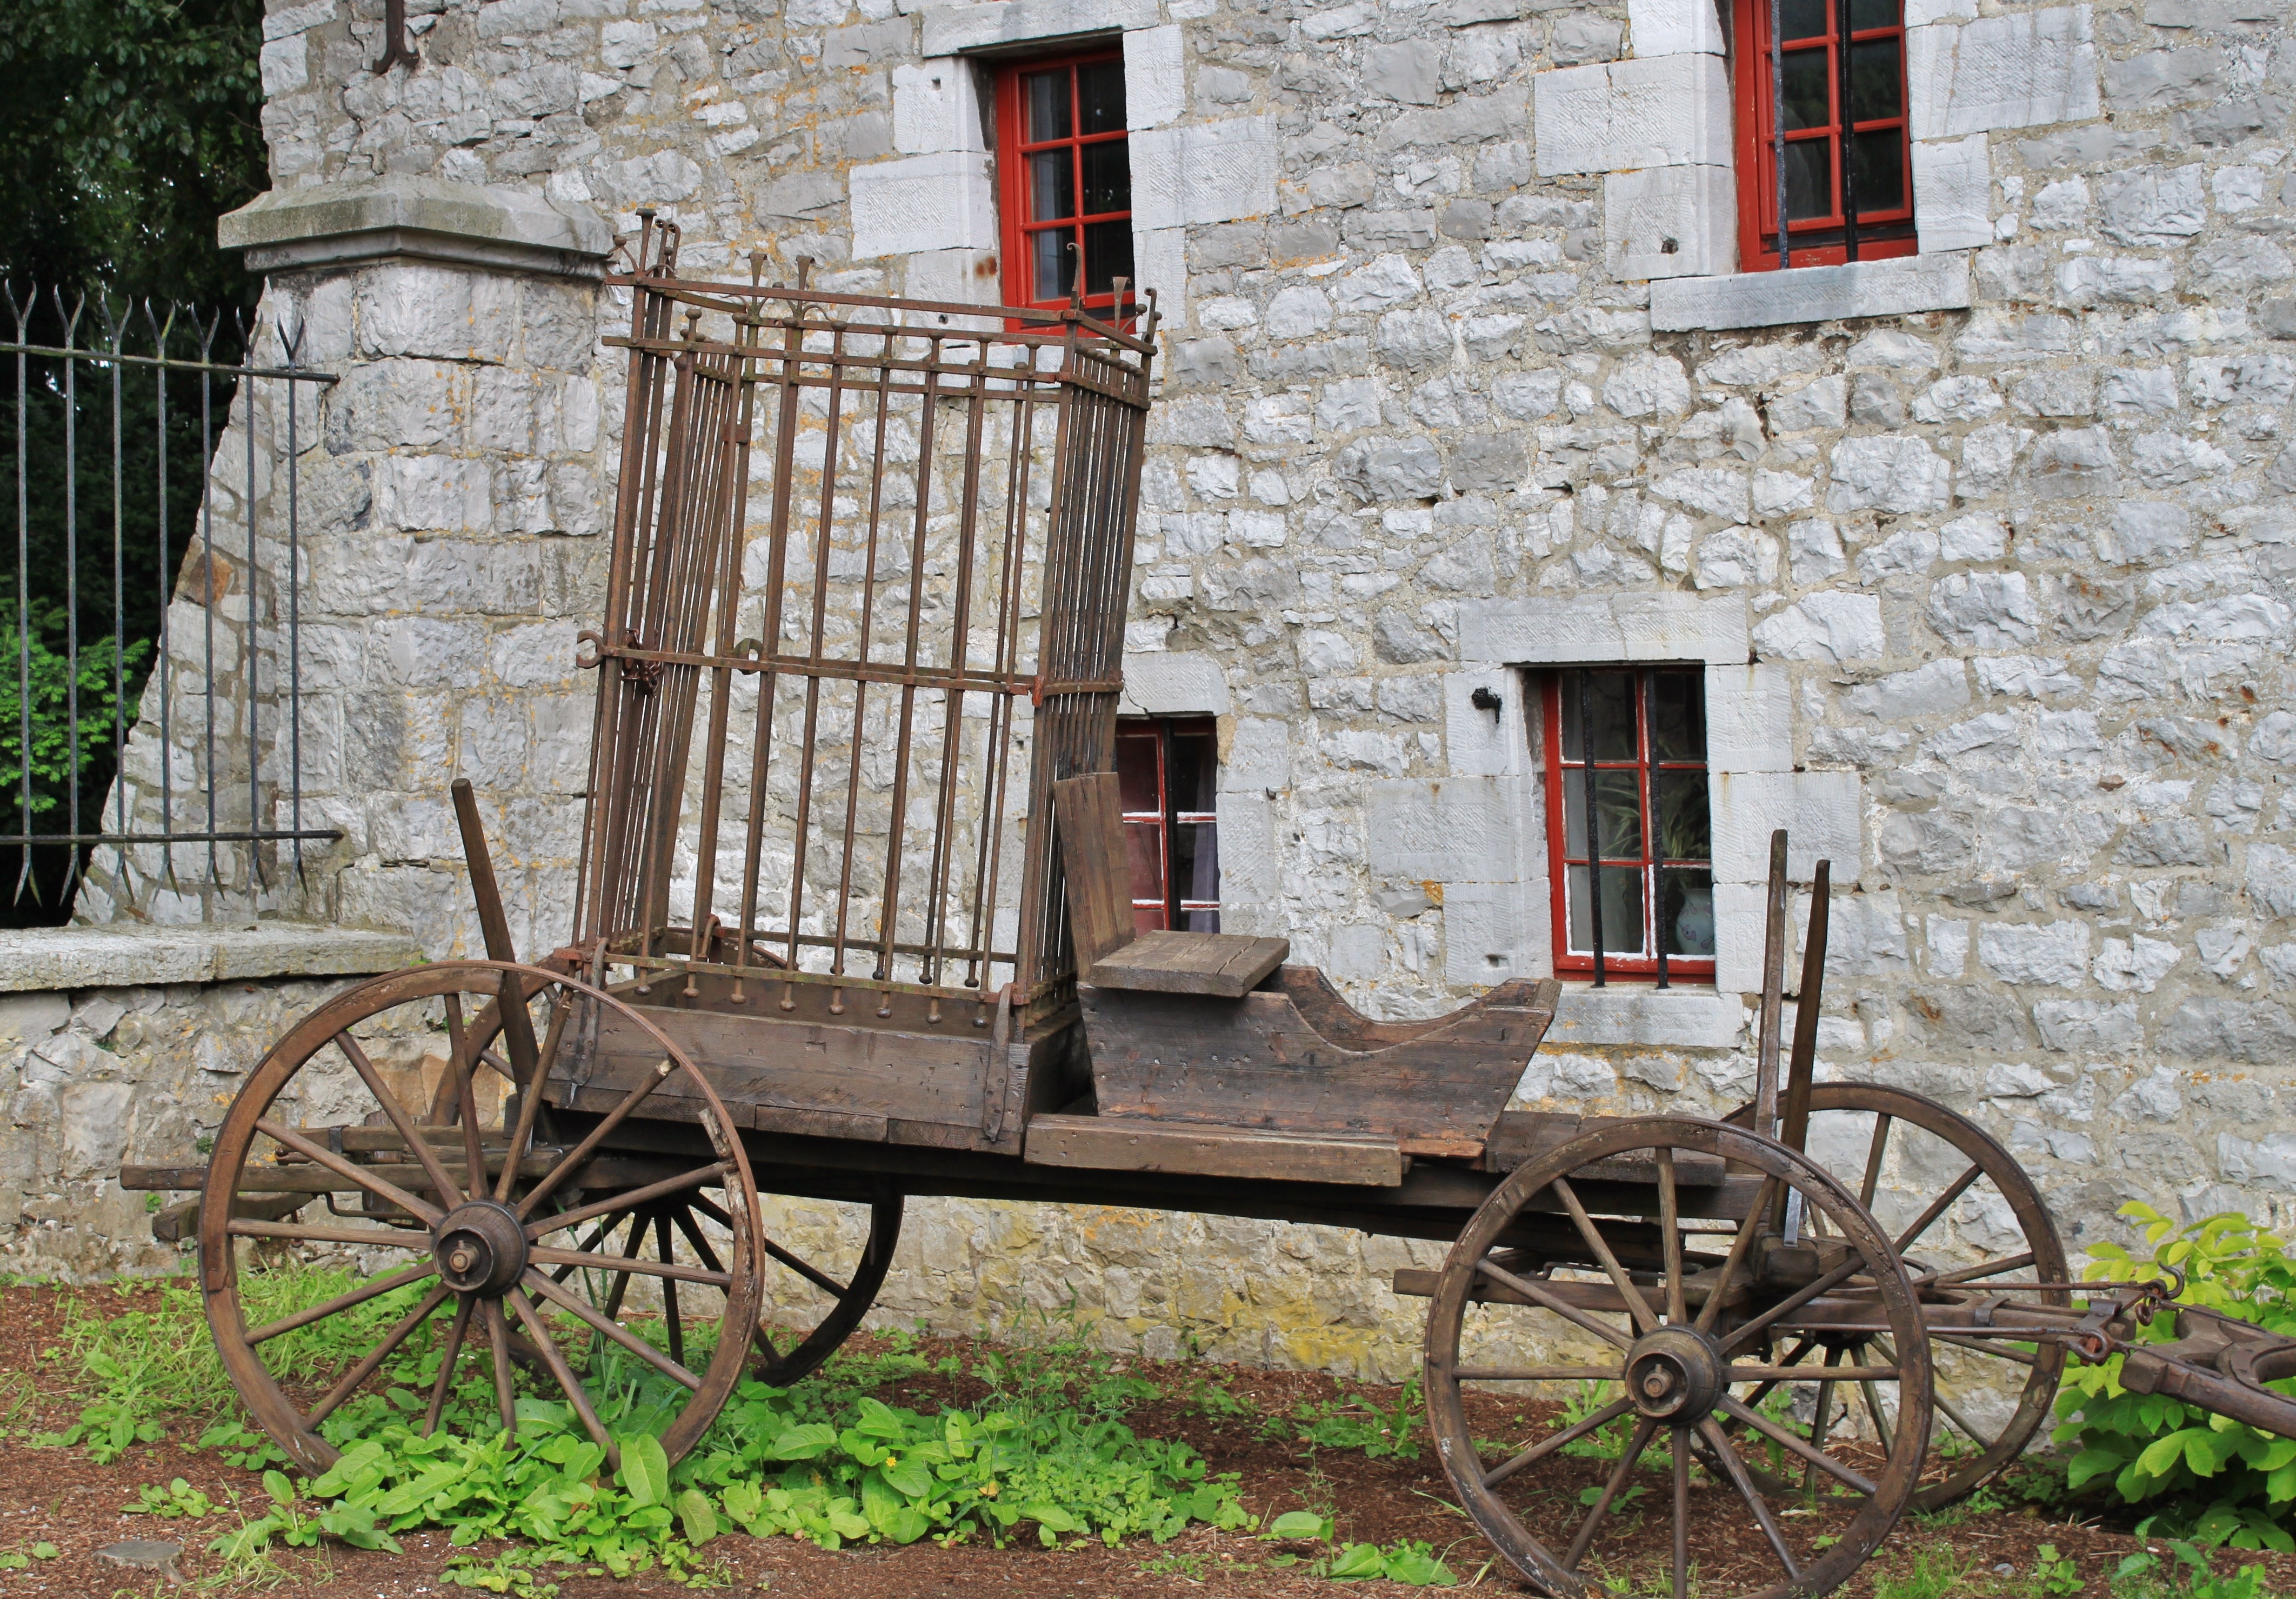
architecture, cart, window, building, old, wall, vehicle, cottage, castle, facade, stone wall, cage, train car, stones, fortress, history, carriage, yard, dare, historically, coach, middle ages, masonry, metal fence, wooden cart, wagon wheel, knight's castle, mockery, prisoners, inquisition, hangman, rolling stock, cage of fools, metal cage, prisoner cage